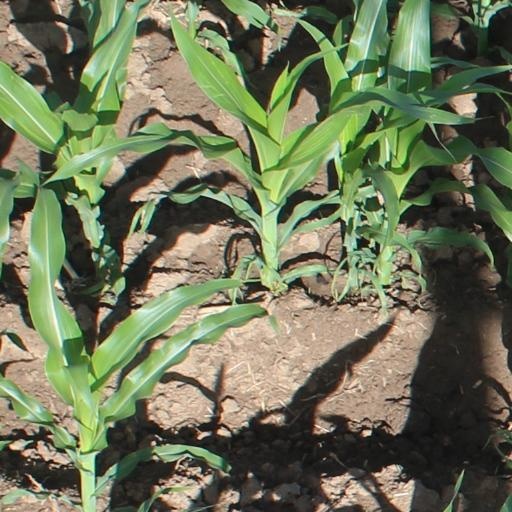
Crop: maize; corn